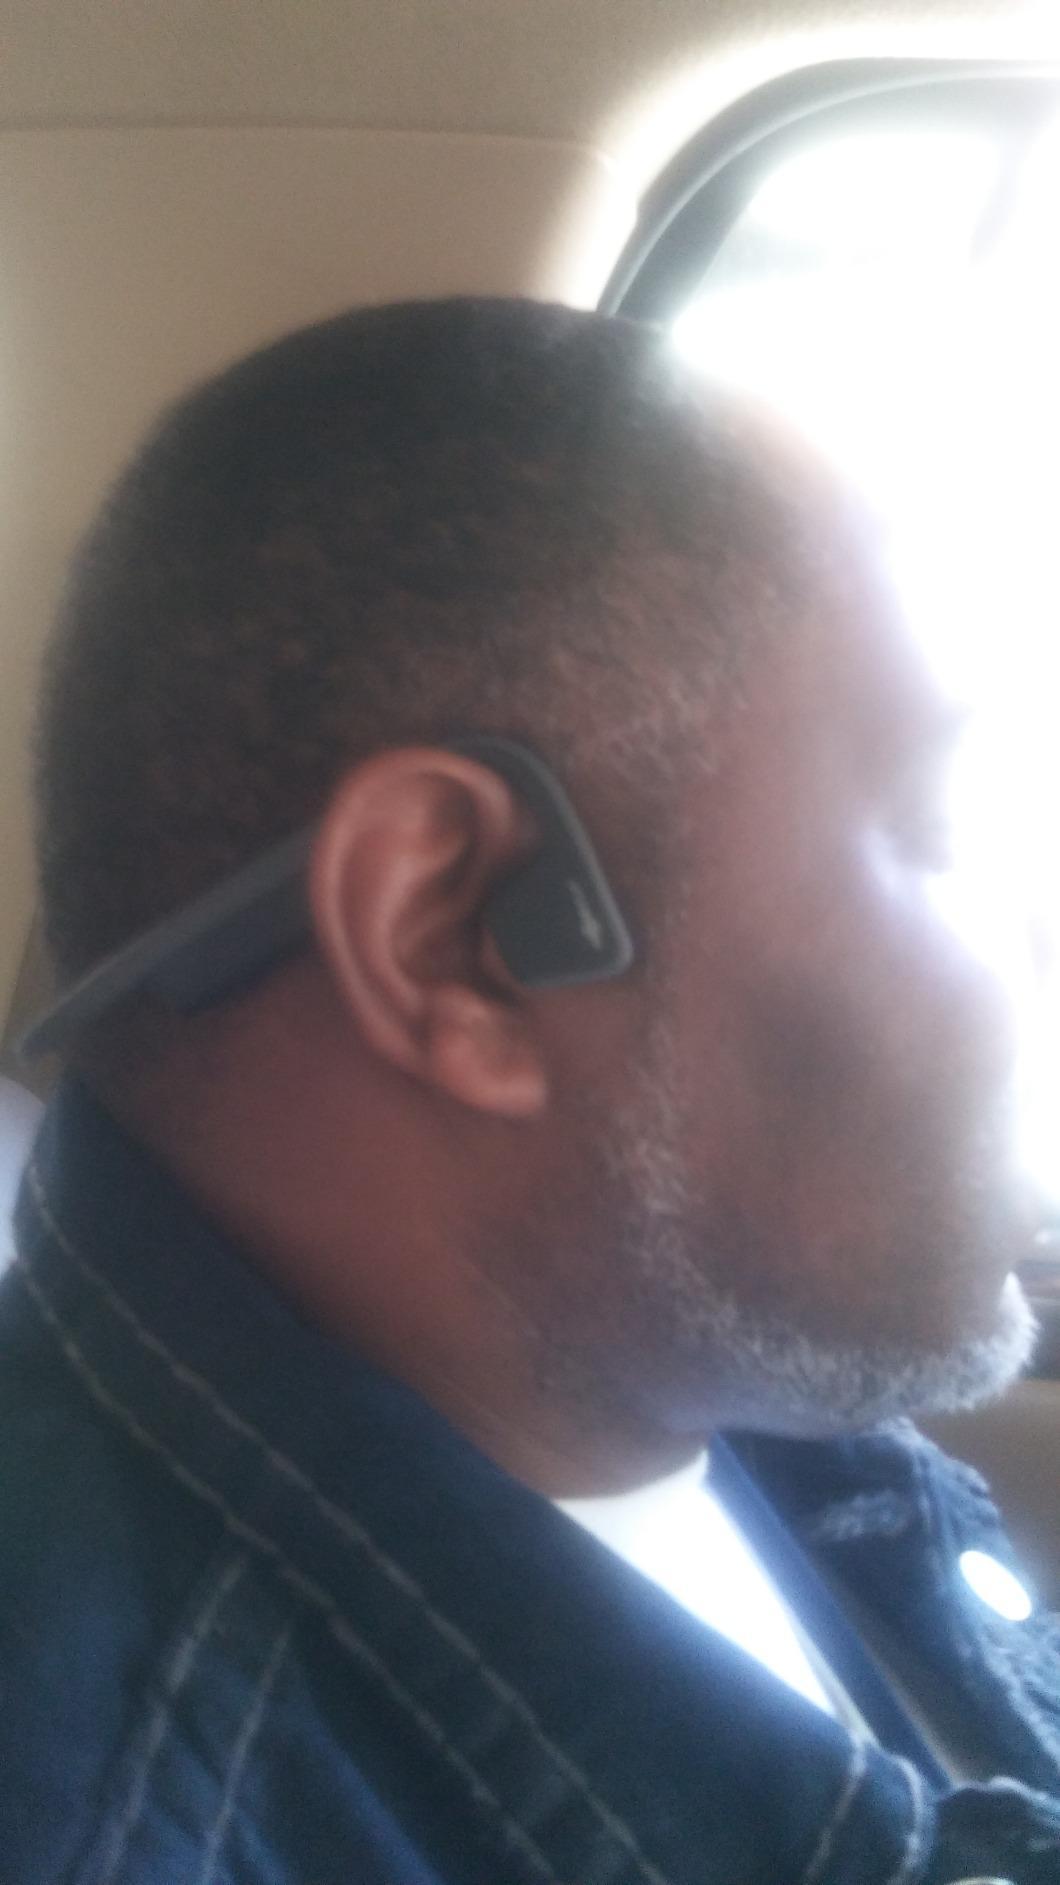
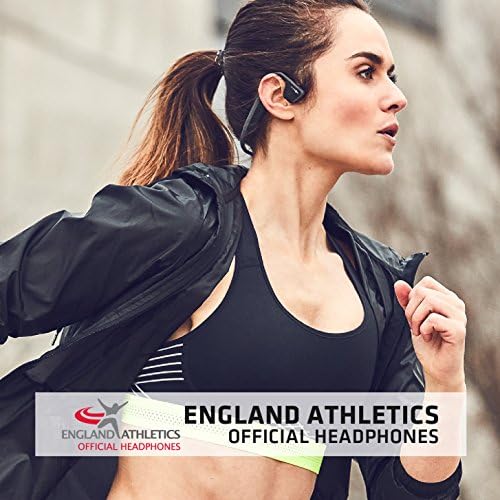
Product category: headphones
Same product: yes